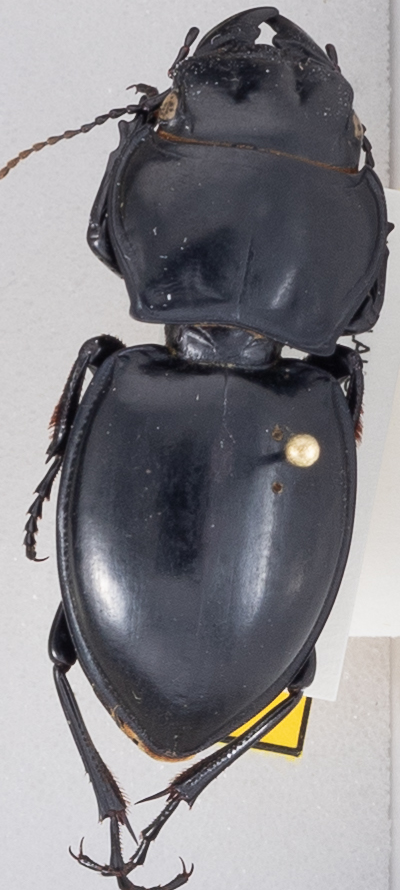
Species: Pasimachus californicus
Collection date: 2015-09-15
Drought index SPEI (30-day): -0.788
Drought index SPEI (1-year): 0.608
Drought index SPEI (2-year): -0.642